Berlin/Brandenburg Metropolitan Region

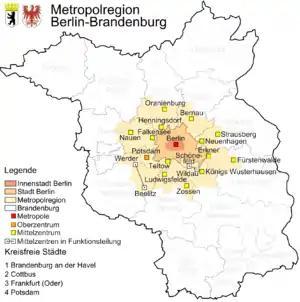
Berlin agglomeration with centralities

The Berlin agglomeration comprises the metropolis Berlin, the regional centre of Potsdam and 17 secondary centres: